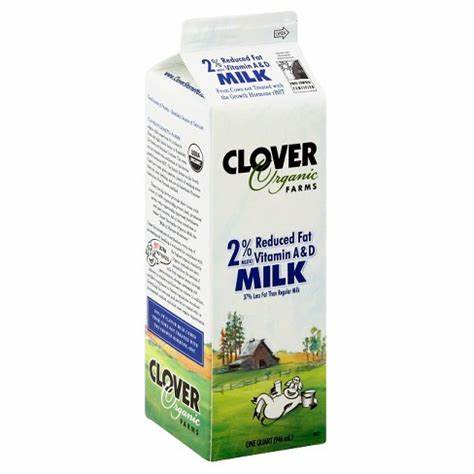
Waste category: cardboard